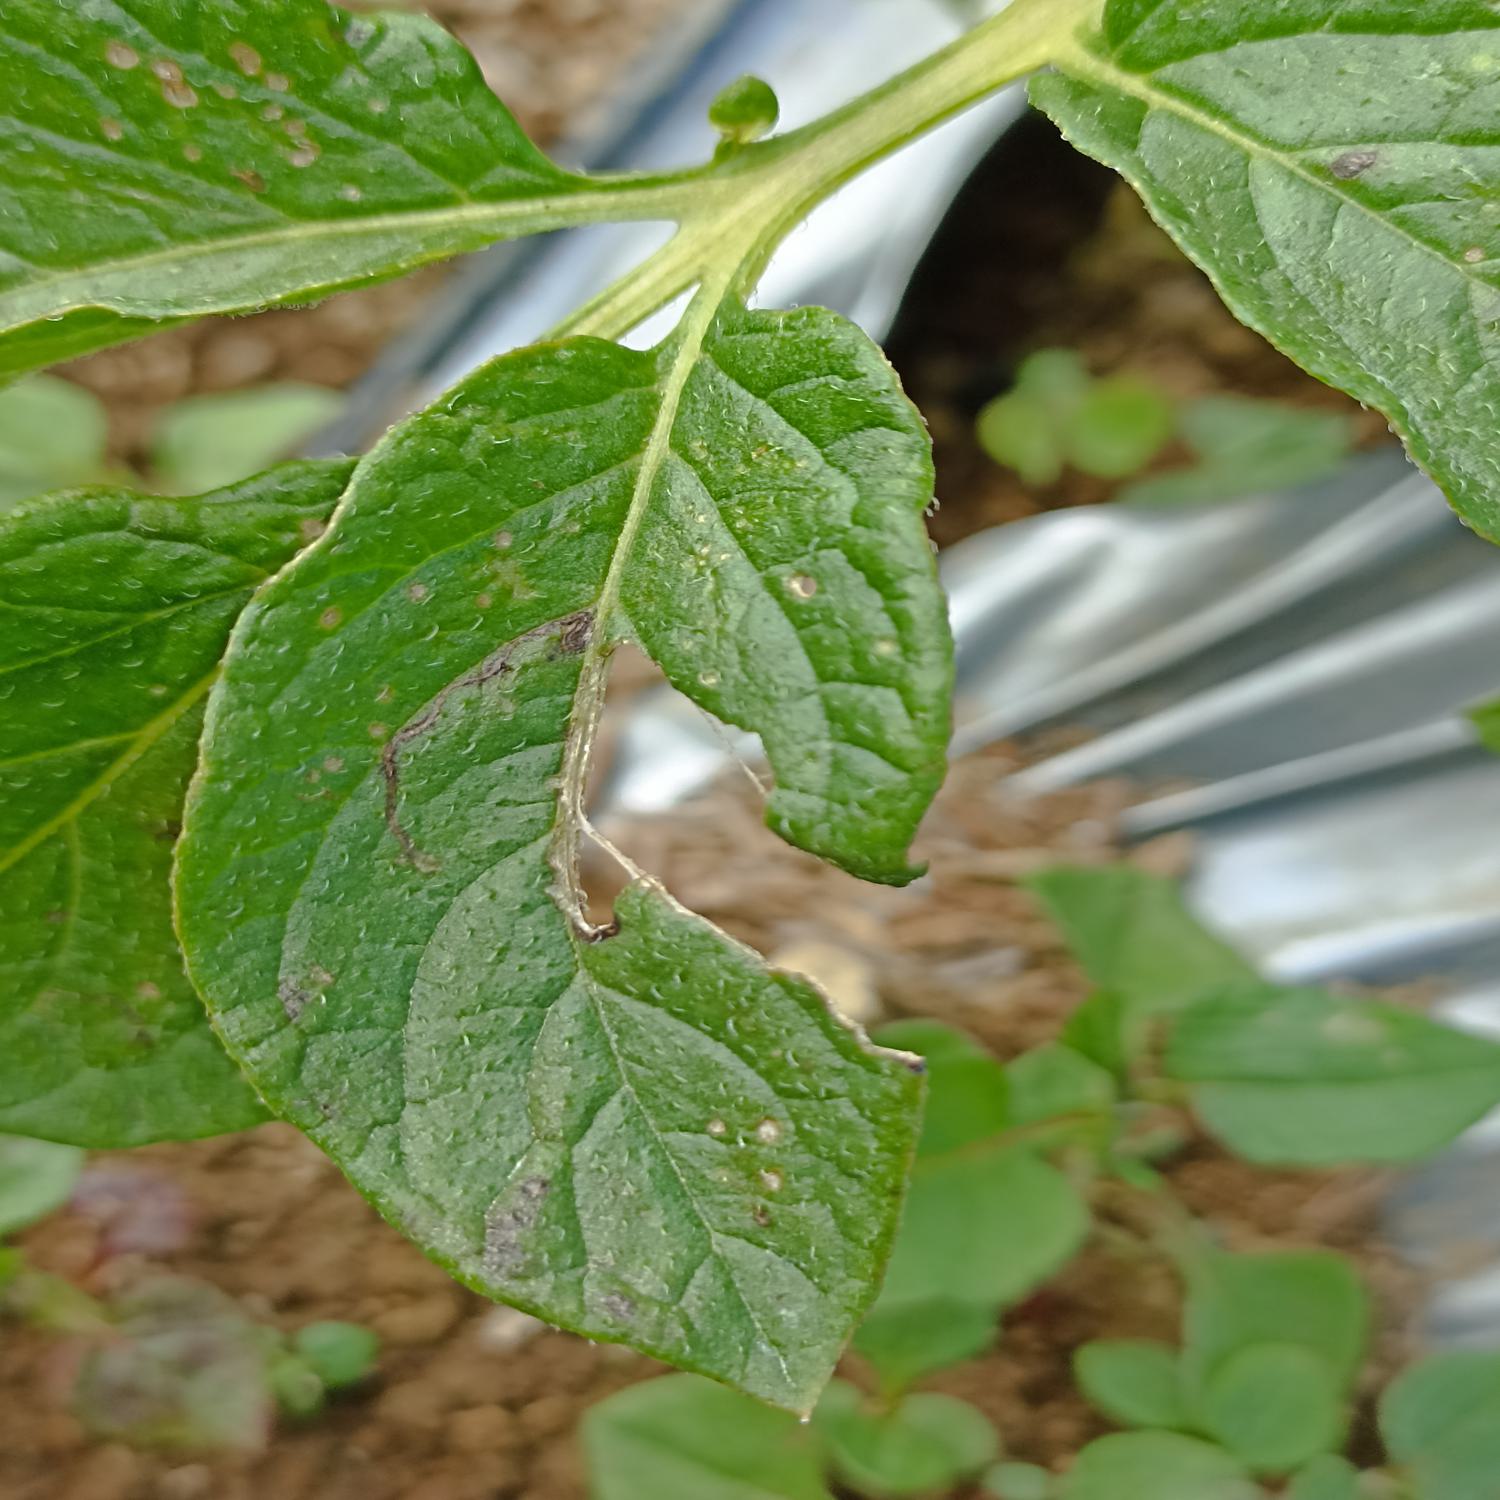
Label: Pest